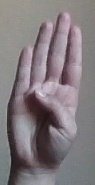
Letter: kaaf